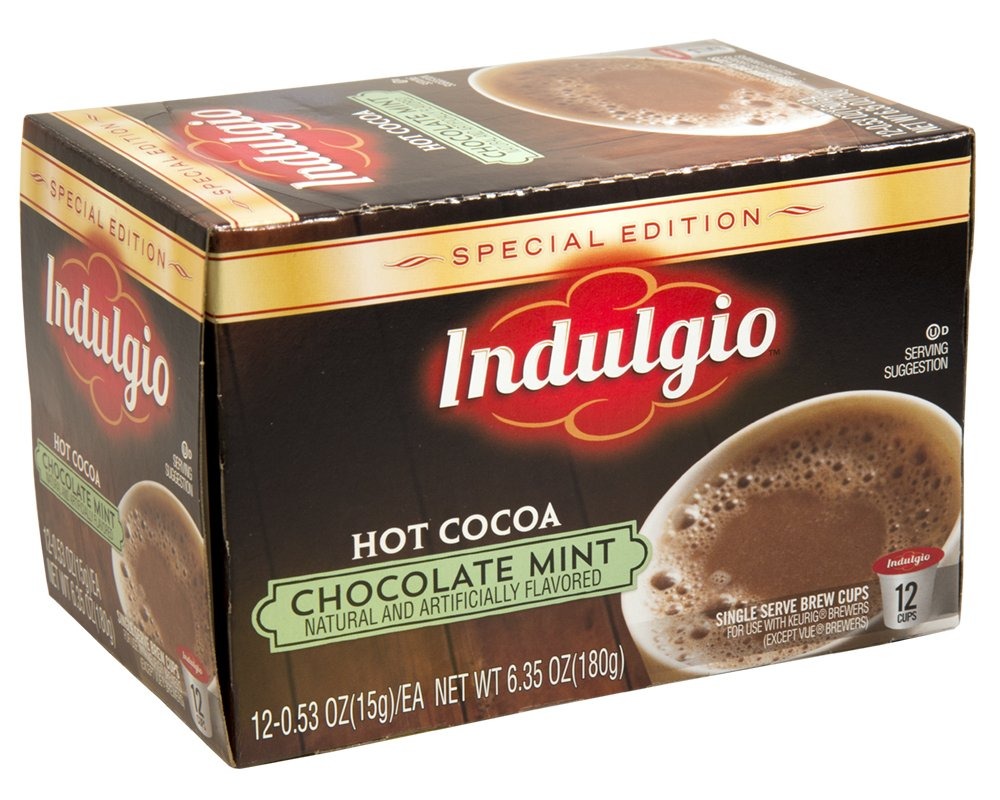
Item Name: Indulgio Mint Chocolate Hot Cocoa 12-Count Single Serve Cup for Keurig K-Cup Brewers
Product Description: 40
Value: 6.35
Unit: Ounce

Price: 13.97